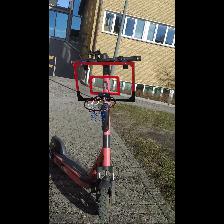
Label: NonHuman